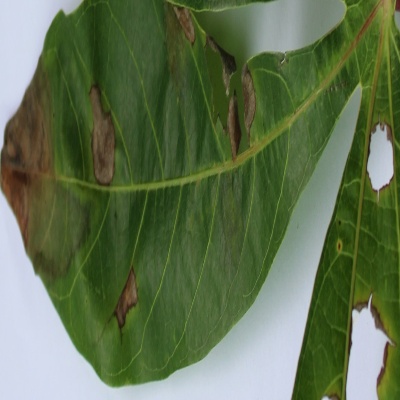
Crop: Cassava
Condition: brown spot